Atna, Norway

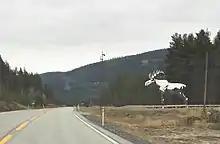
The Big Elk sculpture in 2017

An airstrip is a few minutes away from the brewery. Although regular, commercial flights are unlikely, the gravel strip is well maintained by skillful, voluntary villagers. It has seen an increasing amount of private traffic by culturally interested pilots. They seize the opportunity to refuel from the local pump and shop at the Coop. The local Glopheim Kafe is the only cafe in the country protected by the Directorate for Cultural Heritage. It is fully licensed and virtually unchanged since the early 1950s. The cafe serves guests with local specialties including the famous Atna beer. The closest place of accommodation is at Atna Camping which is a short walk from the centre of the village.